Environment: lab
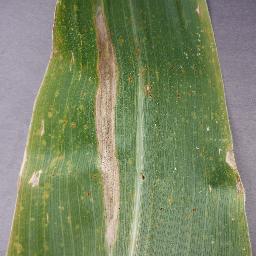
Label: northern_corn_leaf_blight